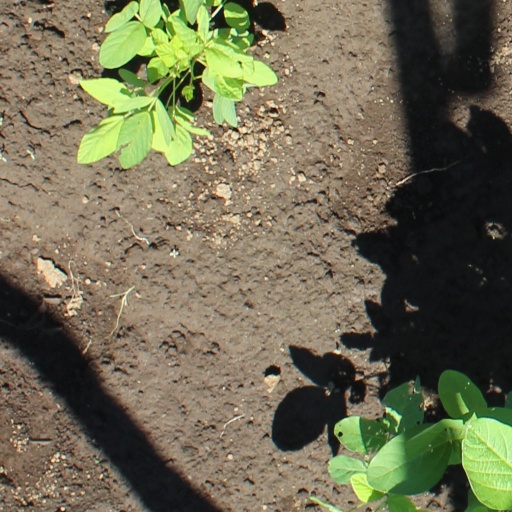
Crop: soybean